Kurzrickenbach Seepark railway station

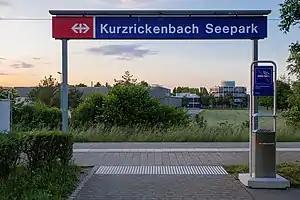

Kurzrickenbach Seepark railway station is a railway station in Kreuzlingen, in the Swiss canton of Thurgau. It is an intermediate stop on the Lake line and is served as a request stop by local trains only. It is one of four stations within the municipality of Kreuzlingen.